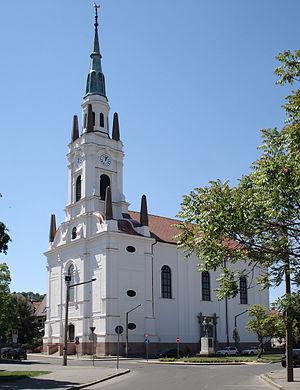
Le temple réformé de Belváros est un temple calviniste situé à Miskolc.